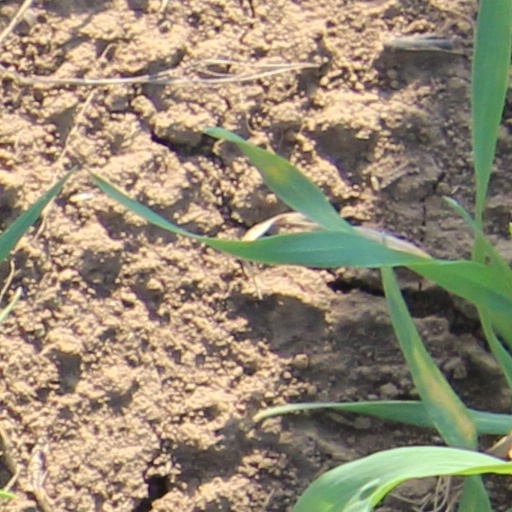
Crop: wheat